Question: When was the photo taken?
Tambaya: Da yaushe aka dauki hoton?
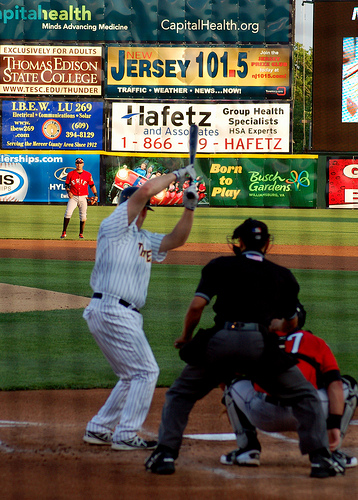
Answer: Daytime.
Amsa: Da rana.